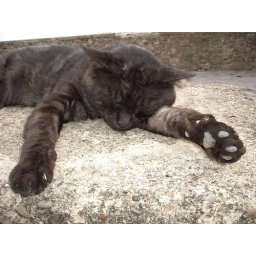
A very lazy cat on a wall in Corniglia.